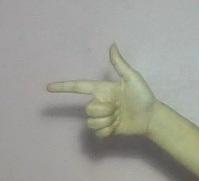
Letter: yaa